German October

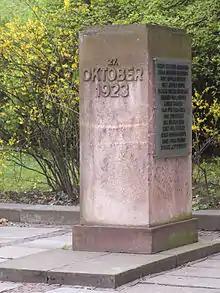
Platz der Oktoberopfer, Freiberg (Saxony), memorial for the demonstrators who were shot by the Reichswehr on October 27, 1923

The October events formed a part of the existential crisis of the Weimar Republic in 1923. Three major events in 1923, the occupation of the Ruhr, separatist unrest in the Rhineland and the Palatinate, and the danger of Hitler's far-right beer hall putsch in Bavaria spreading across the country put the Weimar Republic government under extreme pressure. In autumn 1923 the Weimar Republic found itself in political chaos. By the order of the Reich President Friedrich Ebert, a state of emergency was imposed in Germany on September 26, 1923.